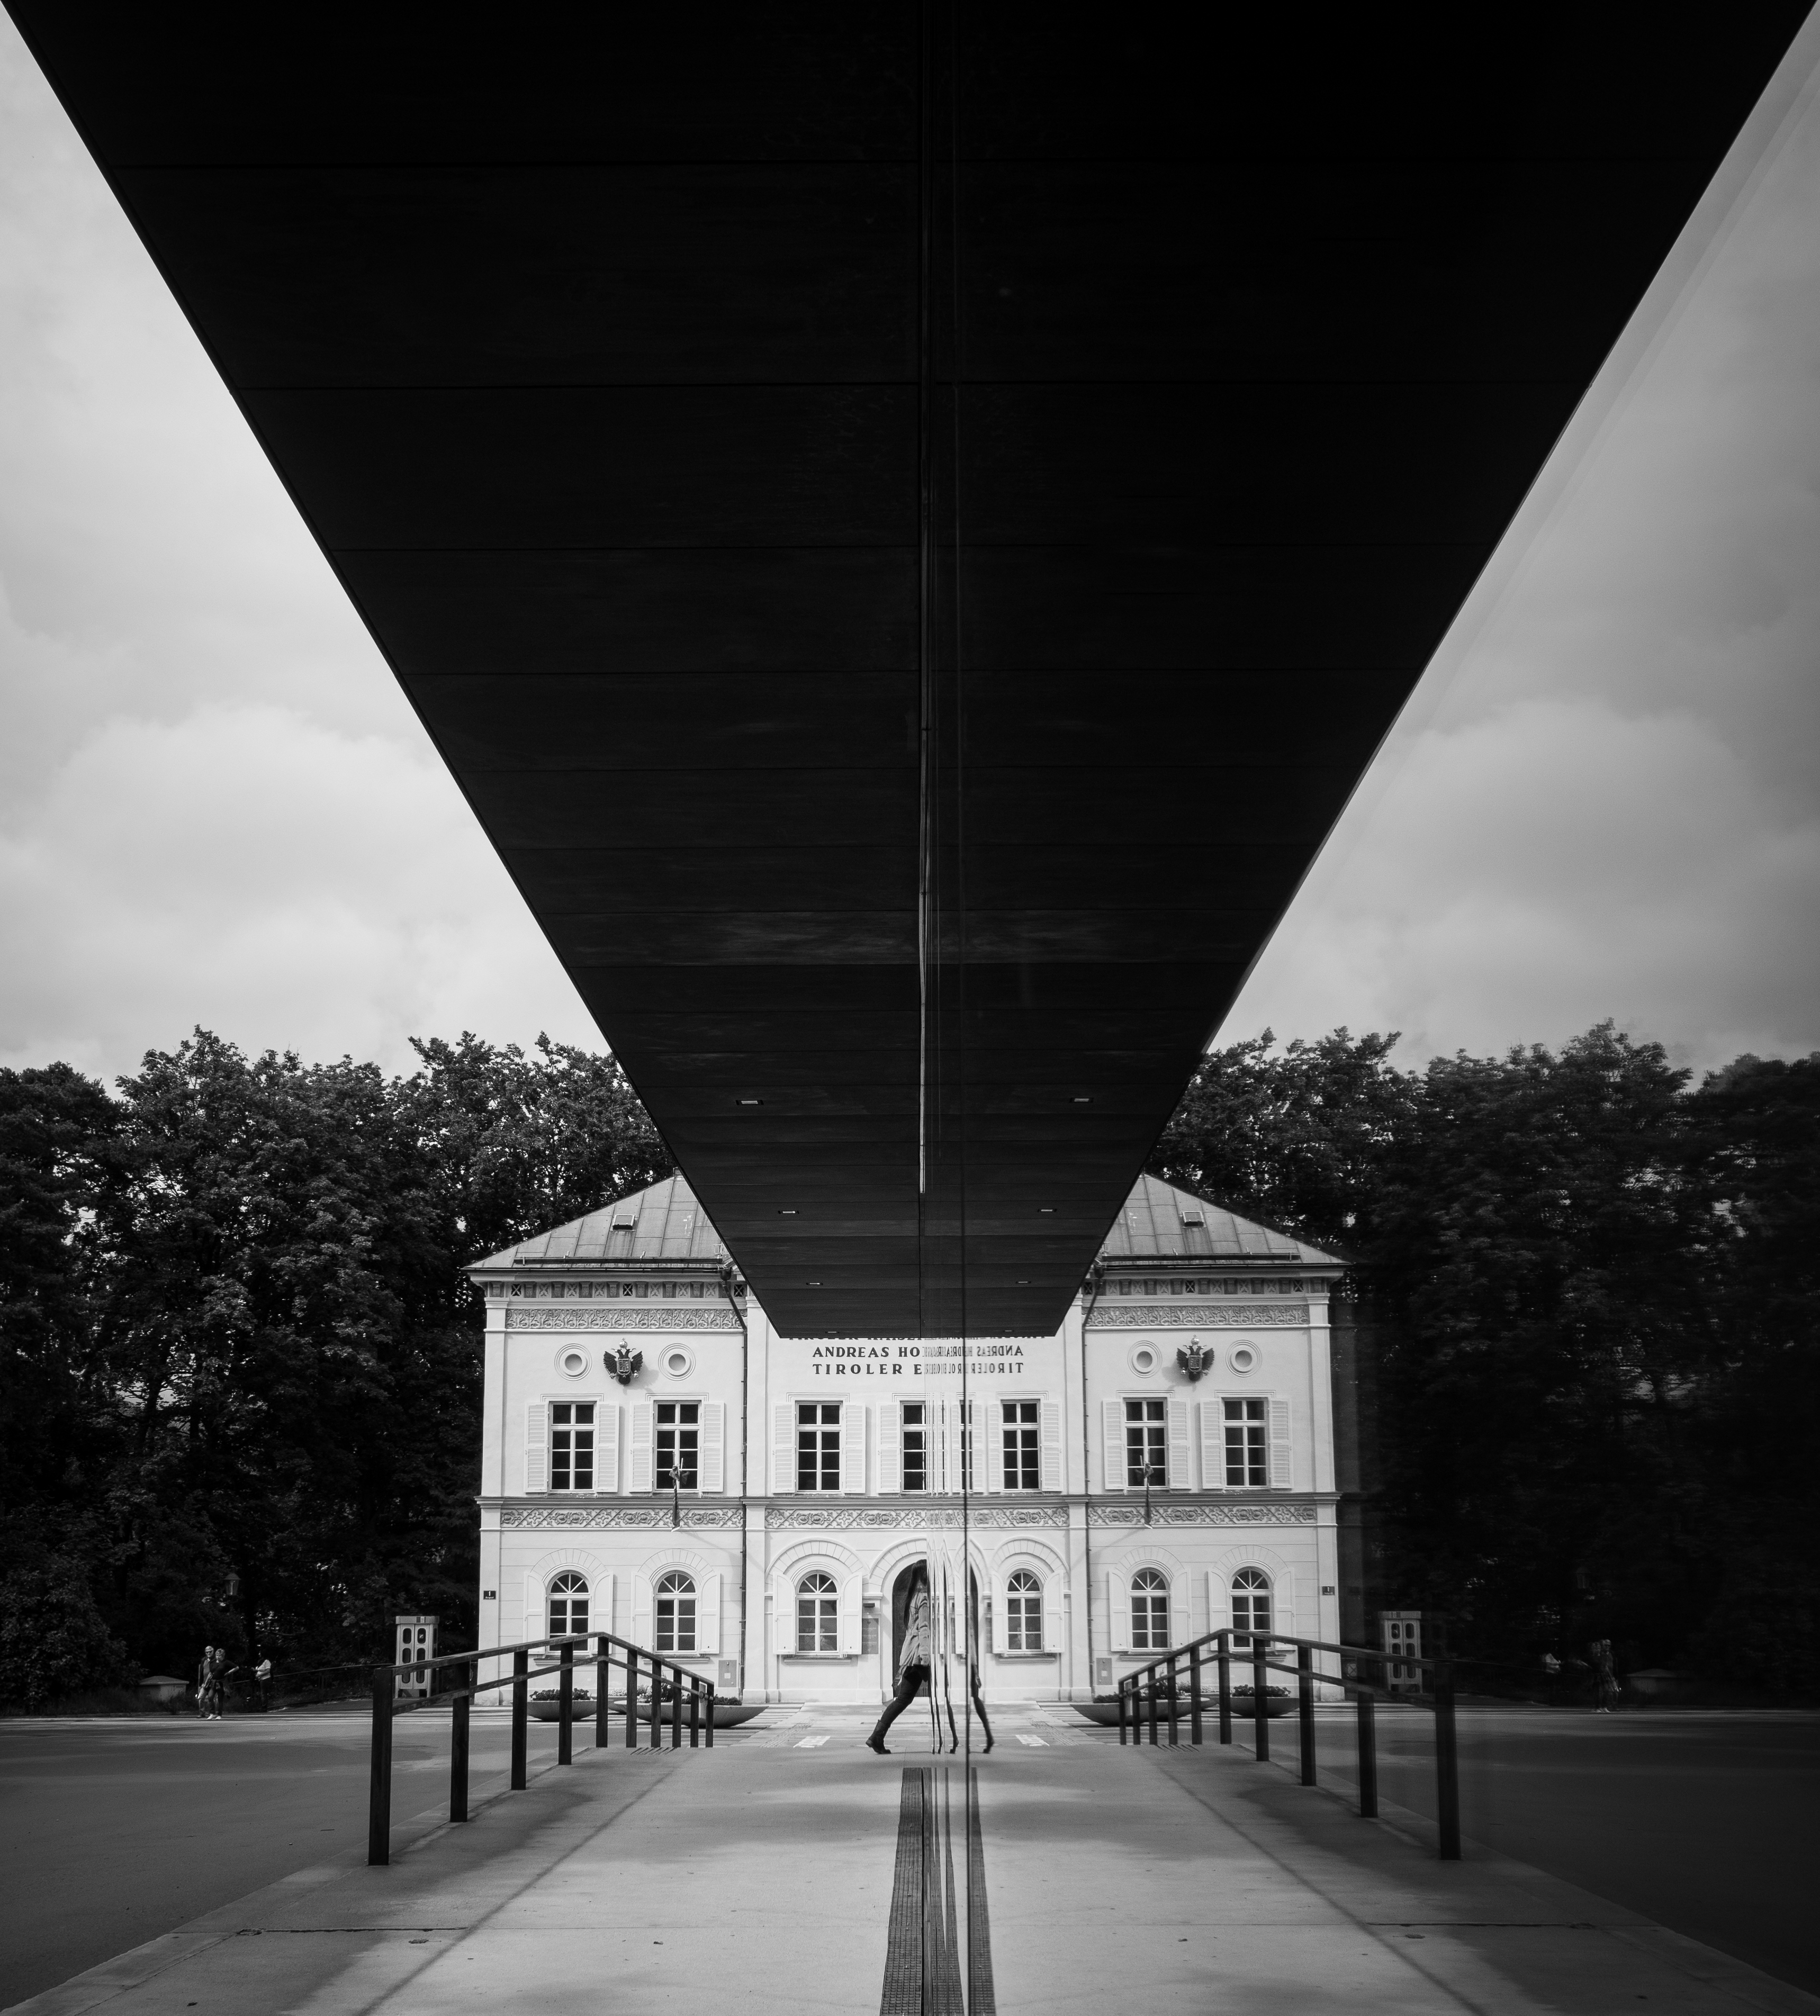
light, black and white, architecture, structure, white, street, photography, line, reflection, landmark, darkness, black, monochrome, lighting, streetphotography, flickr, thomas, symmetry, olympus, omd, fuji, shape, leica, monochrom, leuthard, hcb, thomasleuthard, monochrome photography, atmosphere of earth